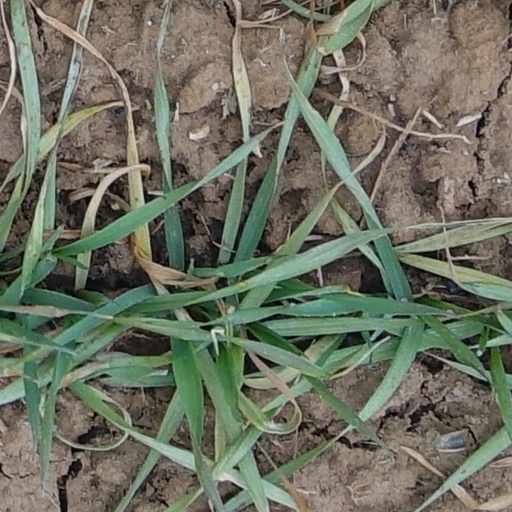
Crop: wheat